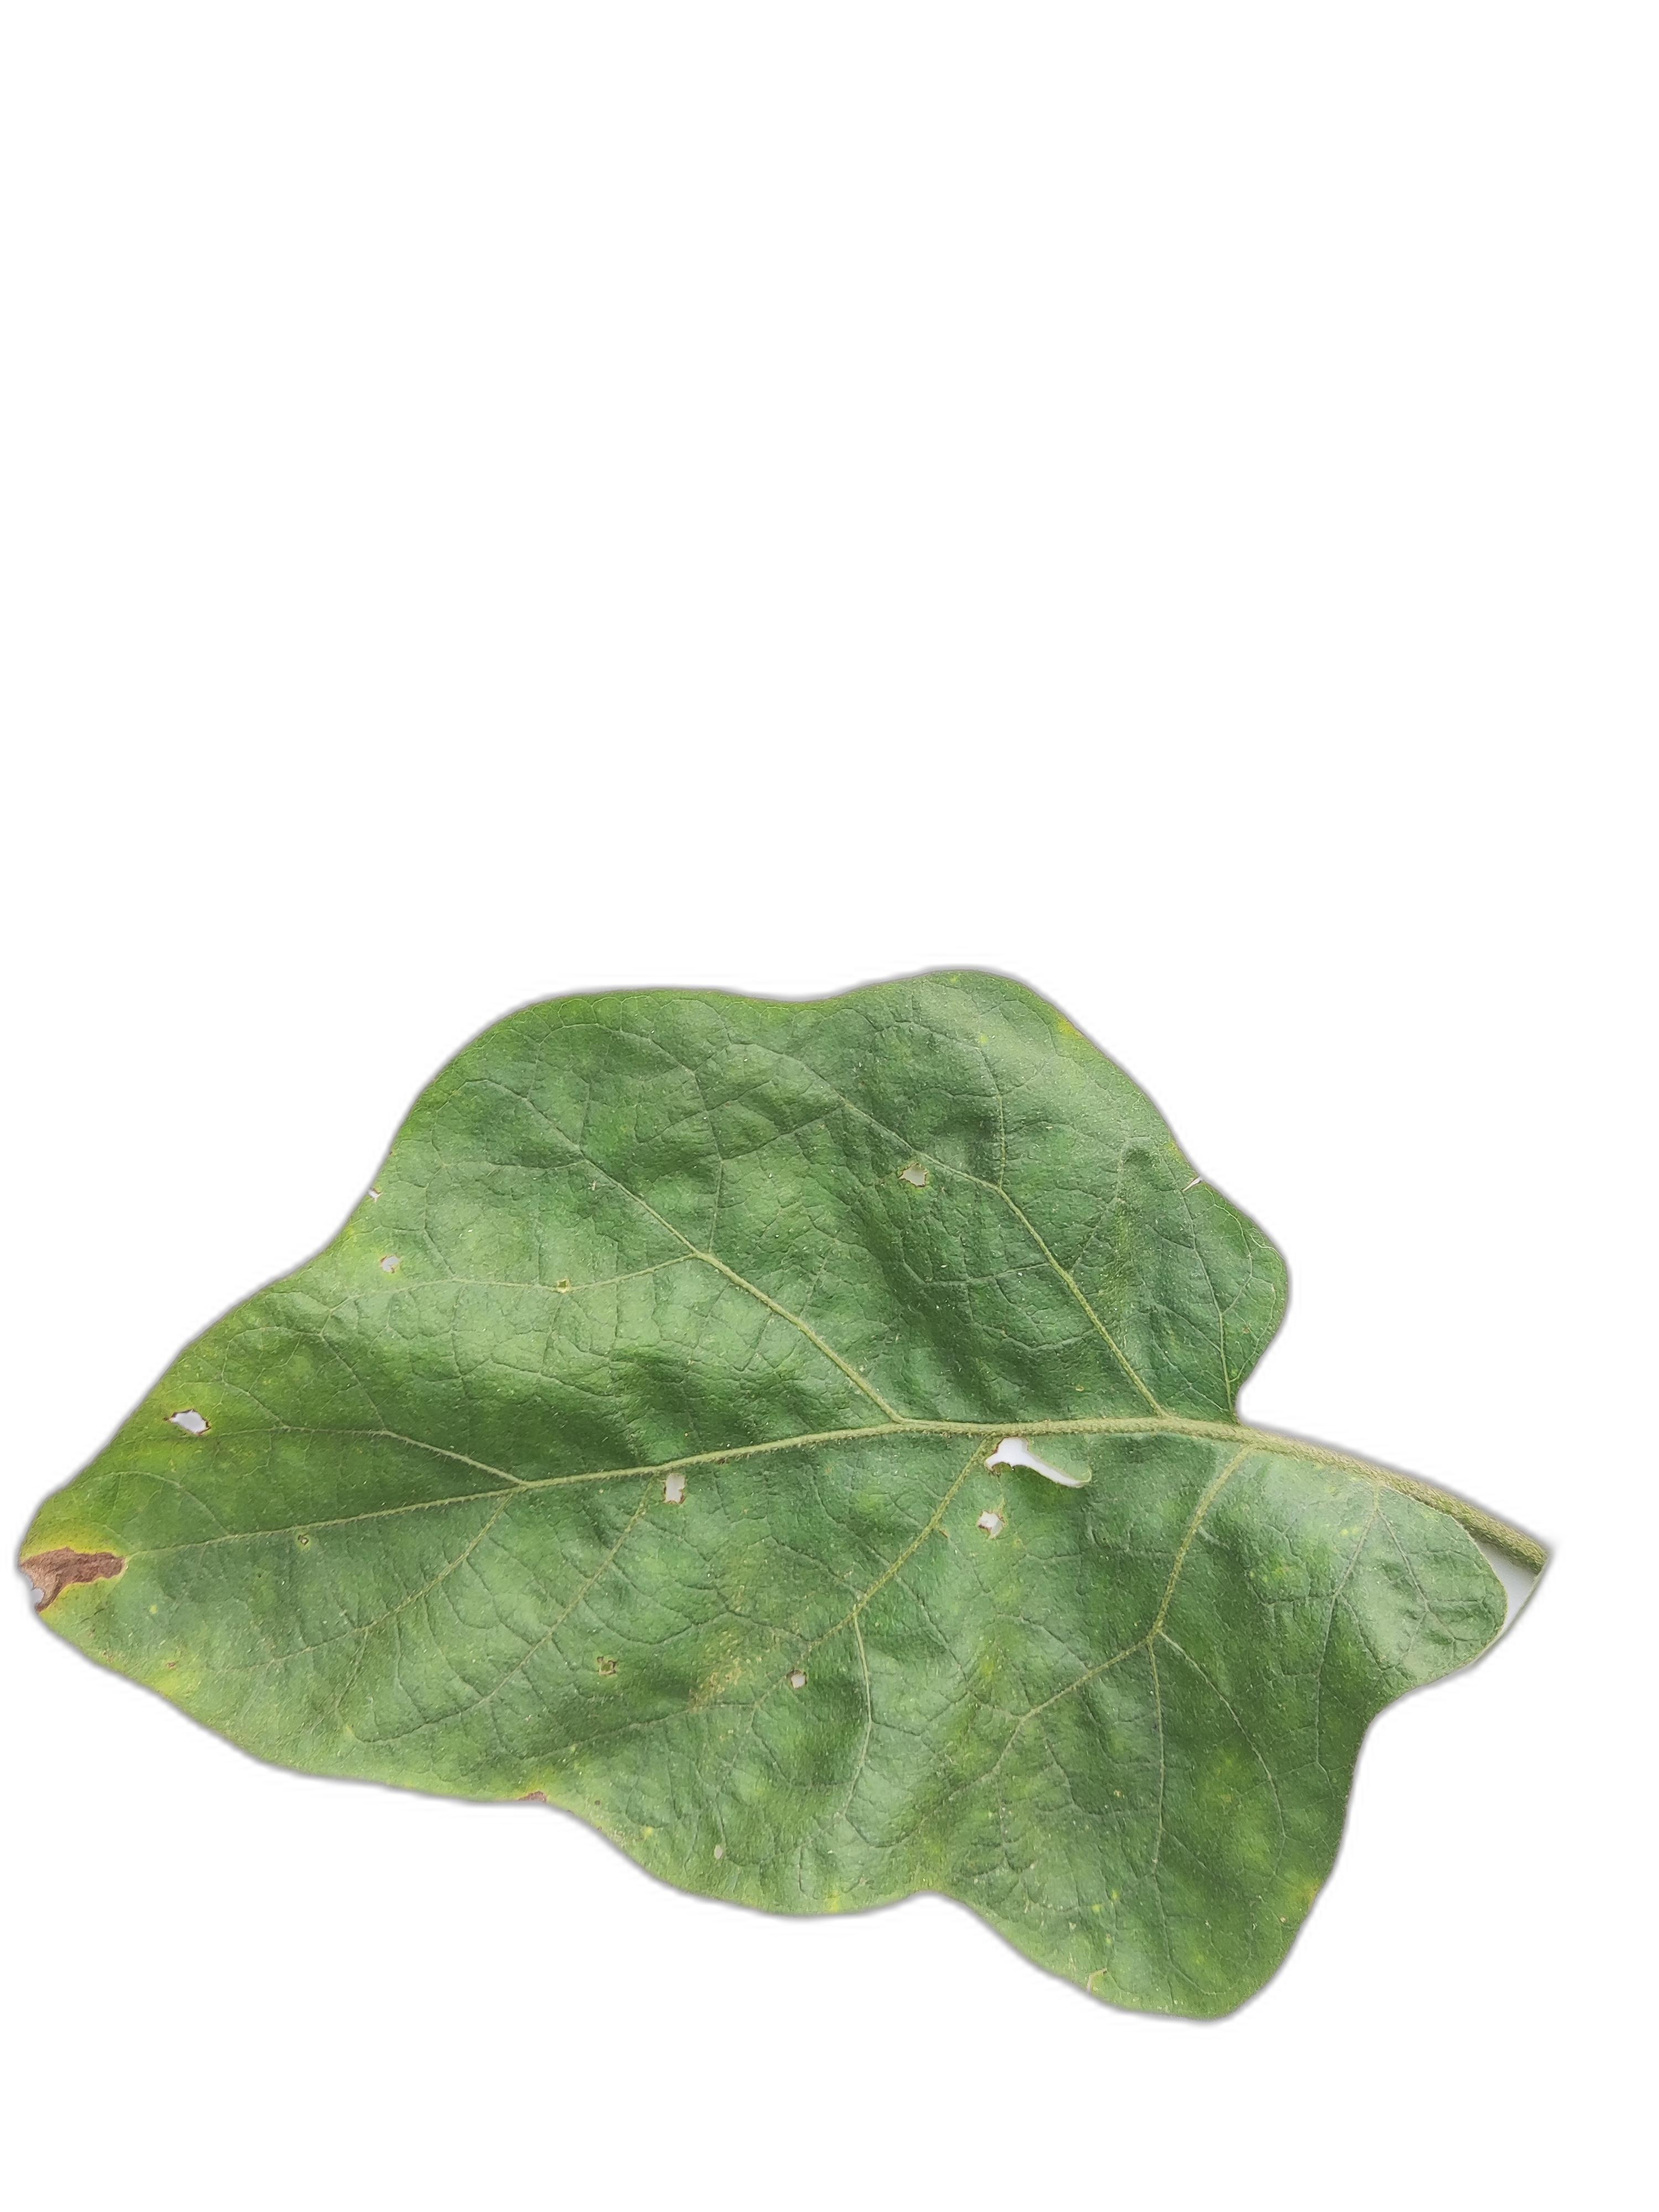
Label: Leaf Spot Disease